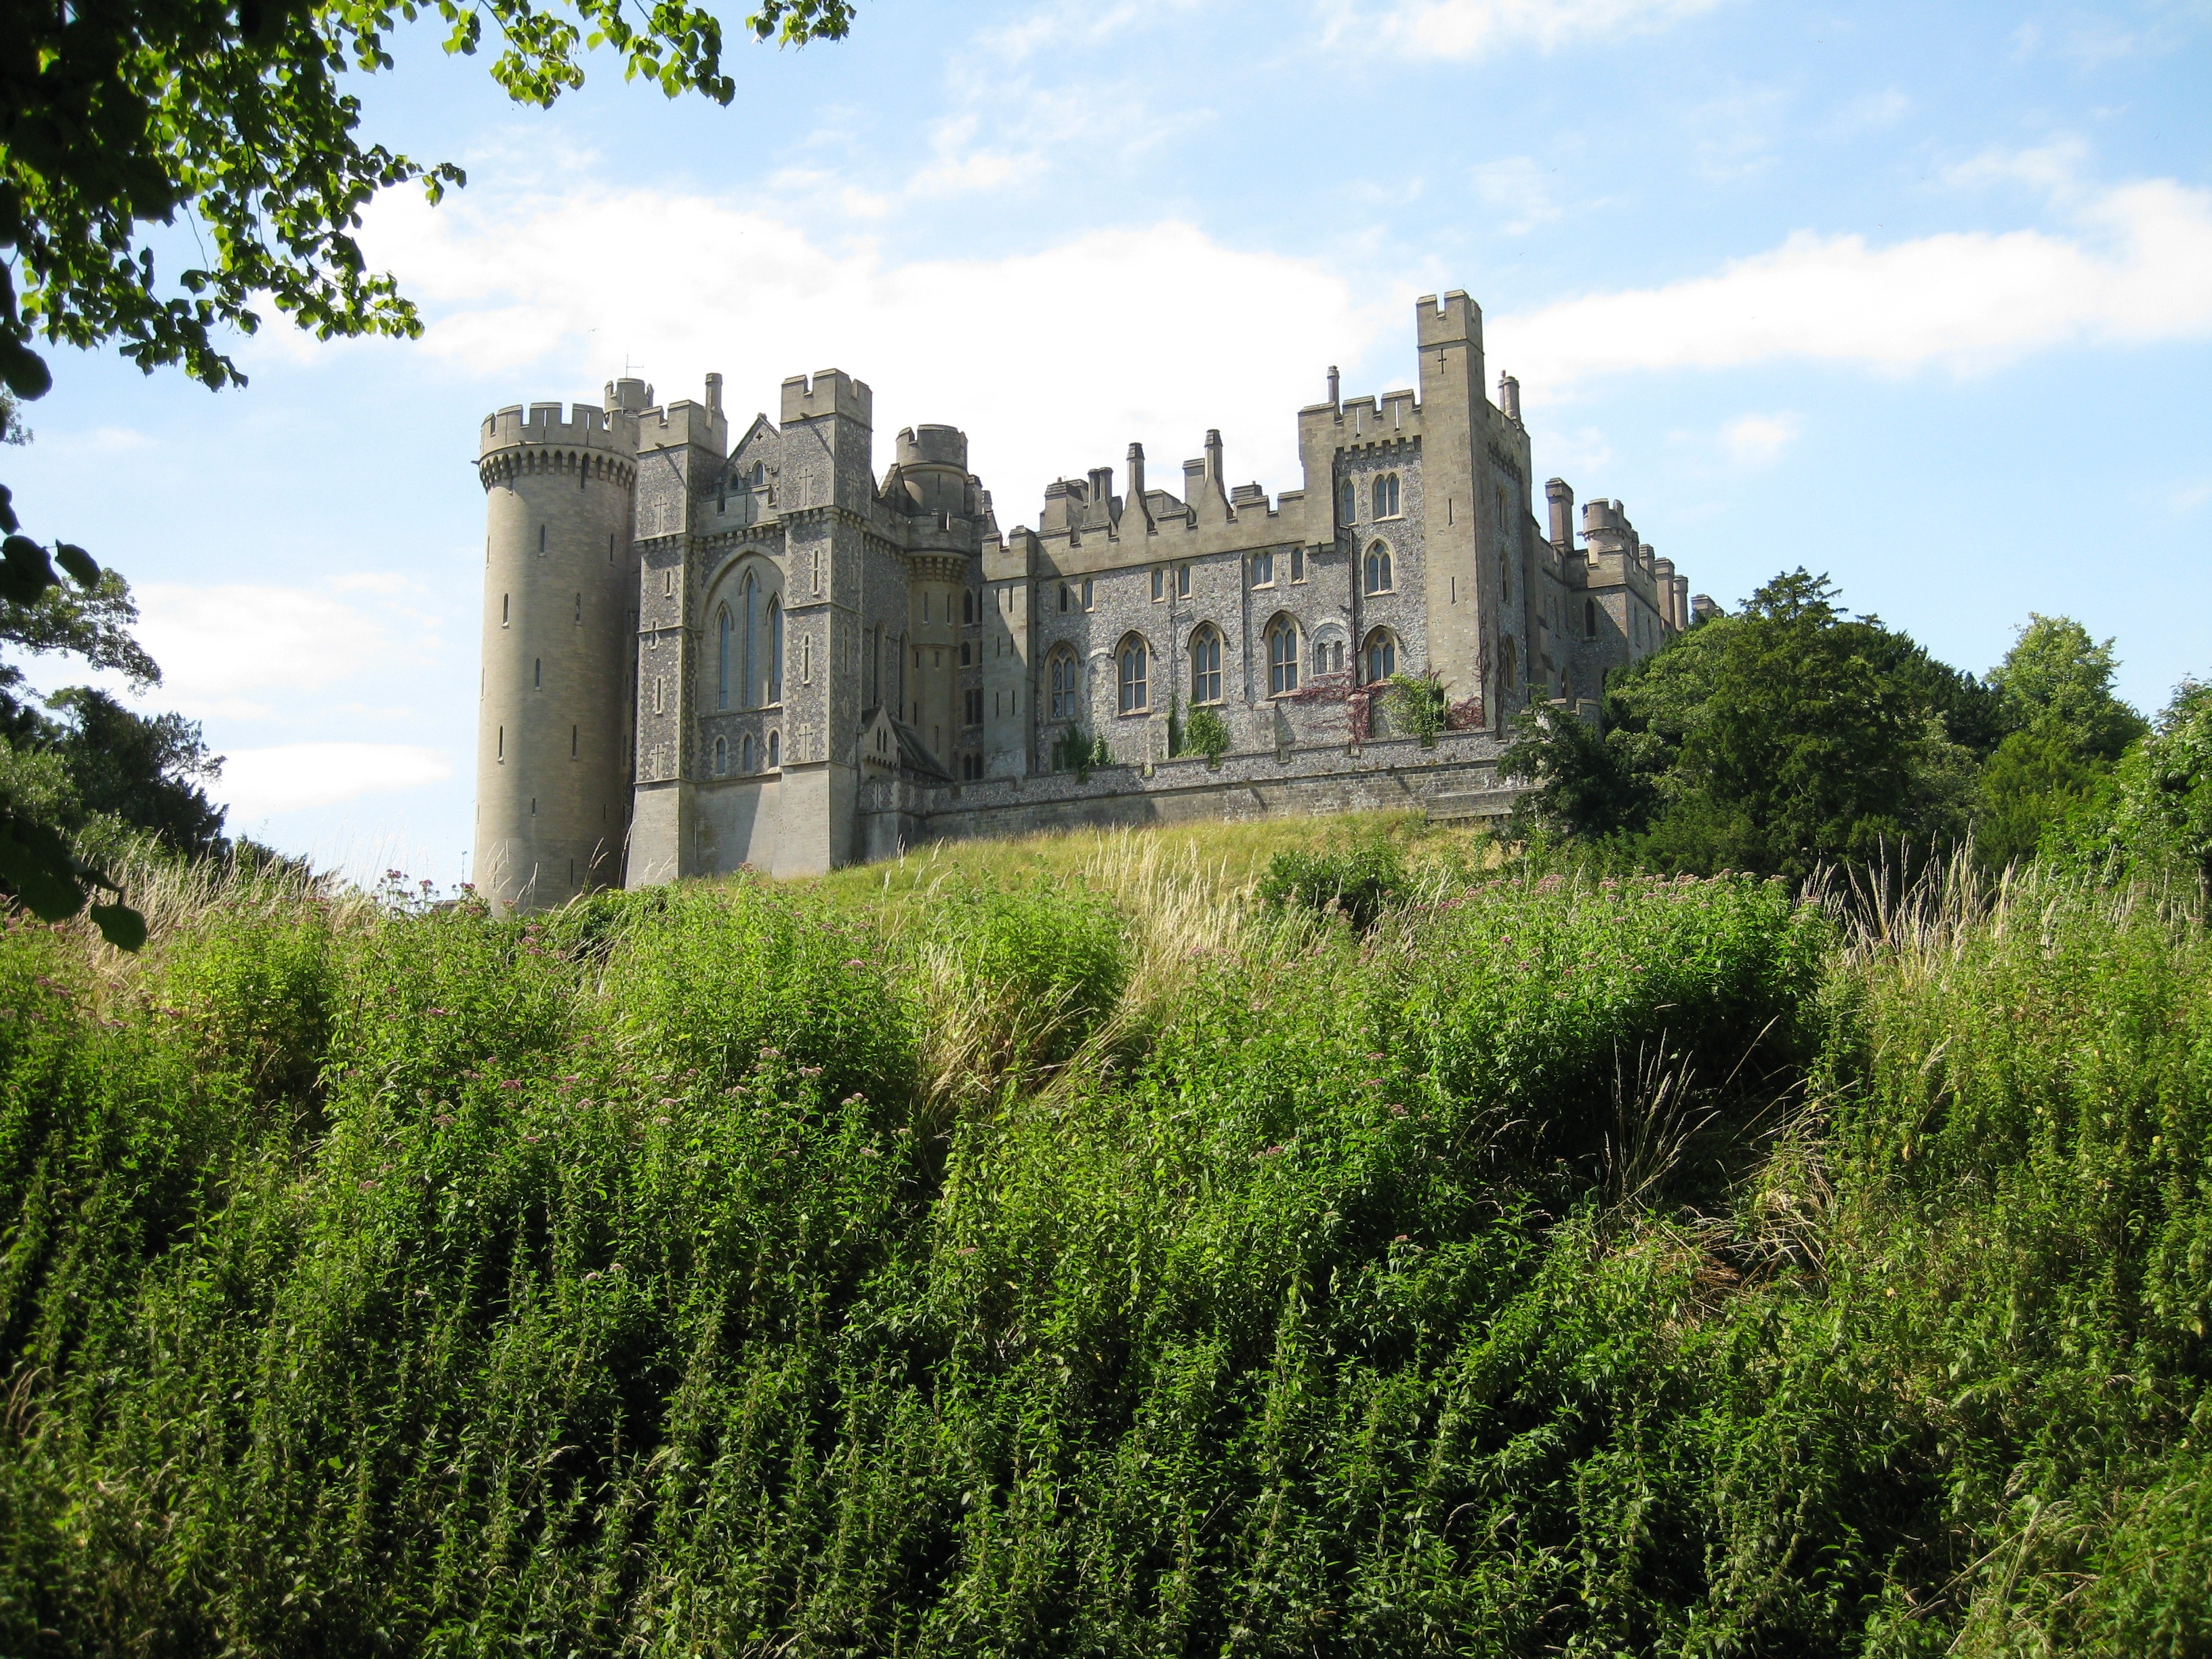
tree, mansion, building, chateau, old, stone, castle, ancient, landmark, historic, fortification, medieval, fortress, stronghold, ruins, monastery, history, fort, abbey, historical, estate, arundel, moat, fortified, citadel, stately home, arundel castle